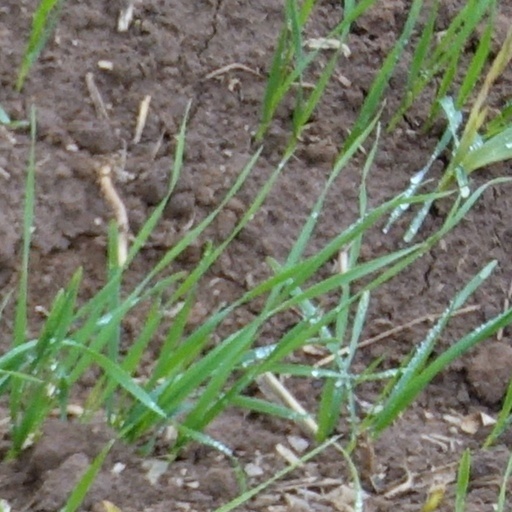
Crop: wheat